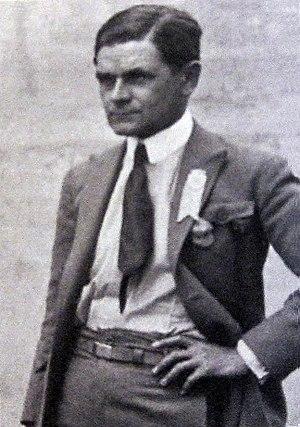
La Coupe du monde de football, ou Coupe du monde de la FIFA, est le championnat du monde des équipes nationales masculines de football. Décidée le 28 mai 1928 par la Fédération internationale de football association sous l'impulsion de son président Jules Rimet, elle a été ouverte à toutes les équipes des fédérations reconnues par la FIFA, professionnelles y compris, se distinguant en cela du tournoi olympique de football, à l'époque réservé aux amateurs.
Le tournoi de football des Jeux olympiques de 1948, organisés à Londres comme en 1908, est la onzième édition d’une épreuve de football lors de Jeux olympiques ; il ne s’agit cependant que de la neuvième à être reconnue par le CIO et la septième par la FIFA. La compétition, uniquement masculine, se déroule du 26 juillet au 13 août 1948 et est organisé par la Comité olympique britannique ainsi que par le Fédération anglaise de football. Les matchs, tous à élimination directe, sont joués dans onze stades à Londres, Portsmouth et Brighton. Dans le contexte de l'Après-guerre, à la suite de la Seconde Guerre mondiale, aucune installation sportive nouvelle n’est construite pour ces Jeux qui se déroulent dans une ville fortement touchée par le Blitz et en pleine reconstruction.
L'équipe d'Italie de football est la sélection de joueurs italiens représentant le pays lors des compétitions internationales de football masculin, sous l'égide de la Fédération italienne de football.